Real Medicine Foundation

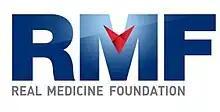
Real Medicine Foundation Logo

Real Medicine Foundation defines holistic, or "real" medicine, as "providing medical/physical, emotional, economic, and social support." Because of this philosophy, the organization's projects often start with health clinics and disaster relief, but evolve into additional support that includes health research, mobile clinics and outreach, health systems strengthening, education and school support, vocational training, psychological trauma support, and malnutrition eradication. The end goal is "Liberating Human Potential"; by employing only nationals for in-country operations and working closely with communities in need, the organization works to empower local community members and leaders to create long-term solutions to natural disasters, conflict, and poverty.